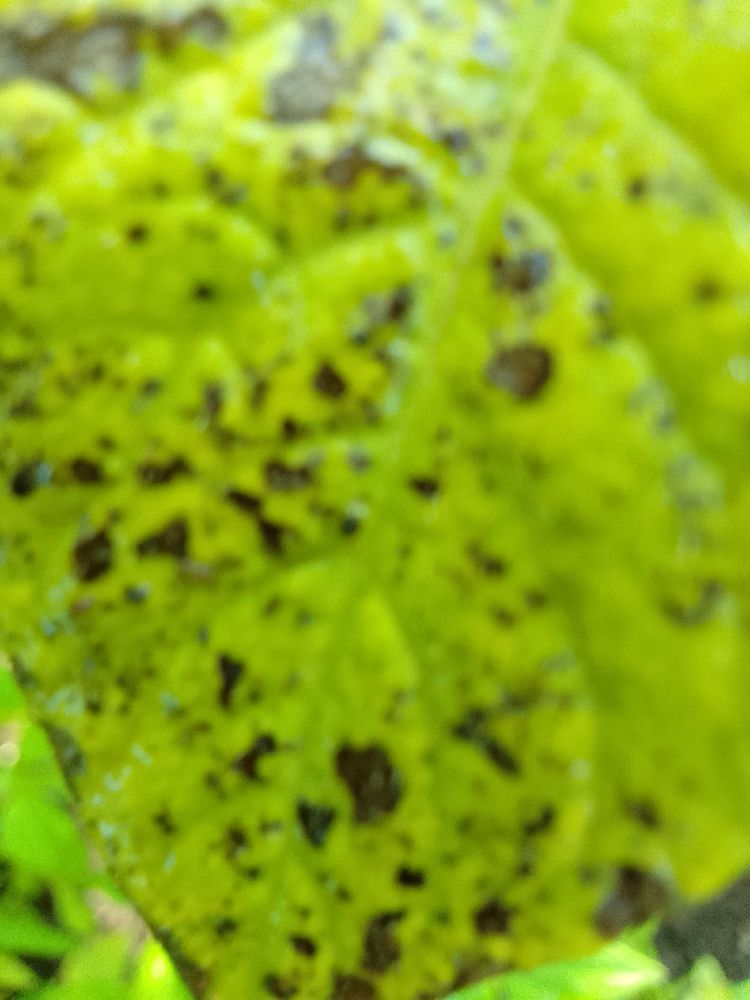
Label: Early blight